University Challenge

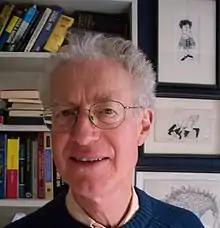
Bamber Gascoigne hosted the original series of "University Challenge" from 1962 to 1987 and the 1992 Granadaland special.

The programme had its beginnings in an American television quiz show called "College Bowl". Cecil Bernstein, brother of Sidney Bernstein who founded Granada Television in 1954, had seen the programme in the United States and liked the format. It was decided that Granada would produce a similar programme with competing teams from universities across the United Kingdom. From its inception in 1962, "University Challenge" was hosted by Bamber Gascoigne, who died in 2022. The programme's first match was a match between the University of Leeds (featuring a pre-famed Ian Channell, better known as The Wizard of New Zealand) and the University of Reading. The show was a cult favourite with a small but loyal core audience, and was one of a select few ITV programmes that was transmitted without any advertising breaks. Originally, the series started off in many areas, being broadcast at peak times or just after the nightly news around 22:30; by the early 1970s, the series was relegated to irregular timeslots by the various ITV regional companies, with some broadcasting the show during daytime, at weekends or late at night. In the absence of a regular networked slot, audience figures would often fall, leading the producers to make changes to the long-standing format of the programme. LWT stopped broadcasting the show in October 1983, with Thames following suit shortly afterwards. Thames resumed screening the series in 1984 however they only screened the Quarter-finals To the final in December 1984, when it was networked for the first time.